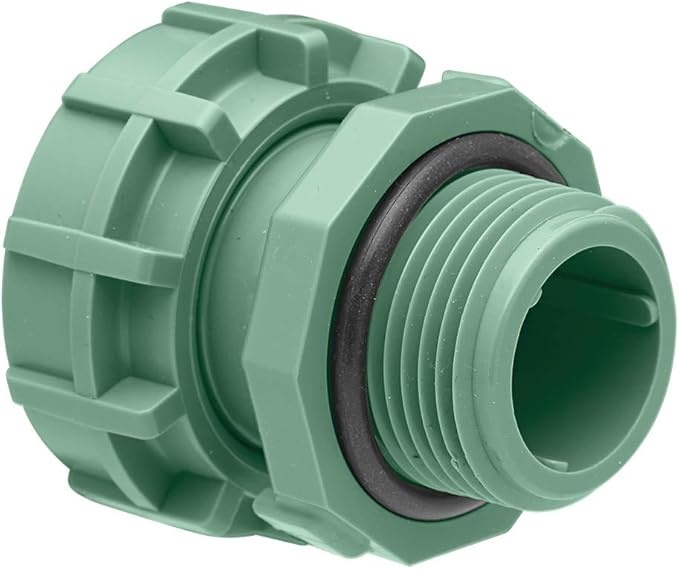
Orbit 20 Pack Valve Manifold System 1 Inch Male Pipe Thread Swivel Adapter with O-Ring - 57178
Overview Brand : Orbit Connector Type : Adapter Thread Size : 1 inch Item Weight : 0.1 Pounds Number of Pieces : 20 UPC : 046878571785
Brand: Orbit
Category: Home & Garden > Lawn & Garden > Watering & Irrigation > Garden Hose Fittings & Valves > Garden Hose Valves